Jim Tomlinson

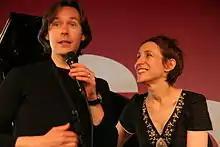
With wife Stacey Kent at the Montparnasse Fnac, Paris, France in 2007

Tomlinson married American singer Stacey Kent on 9 August 1991. They are both accomplished skiers. Only touring commitments in March 2006, 2007, 2008 and 2009 prevented them from racing in the NASTAR US Championships, for which they both qualified in consecutive seasons. Tomlinson and his wife, who are based in England, have built up large followings in France and Germany.